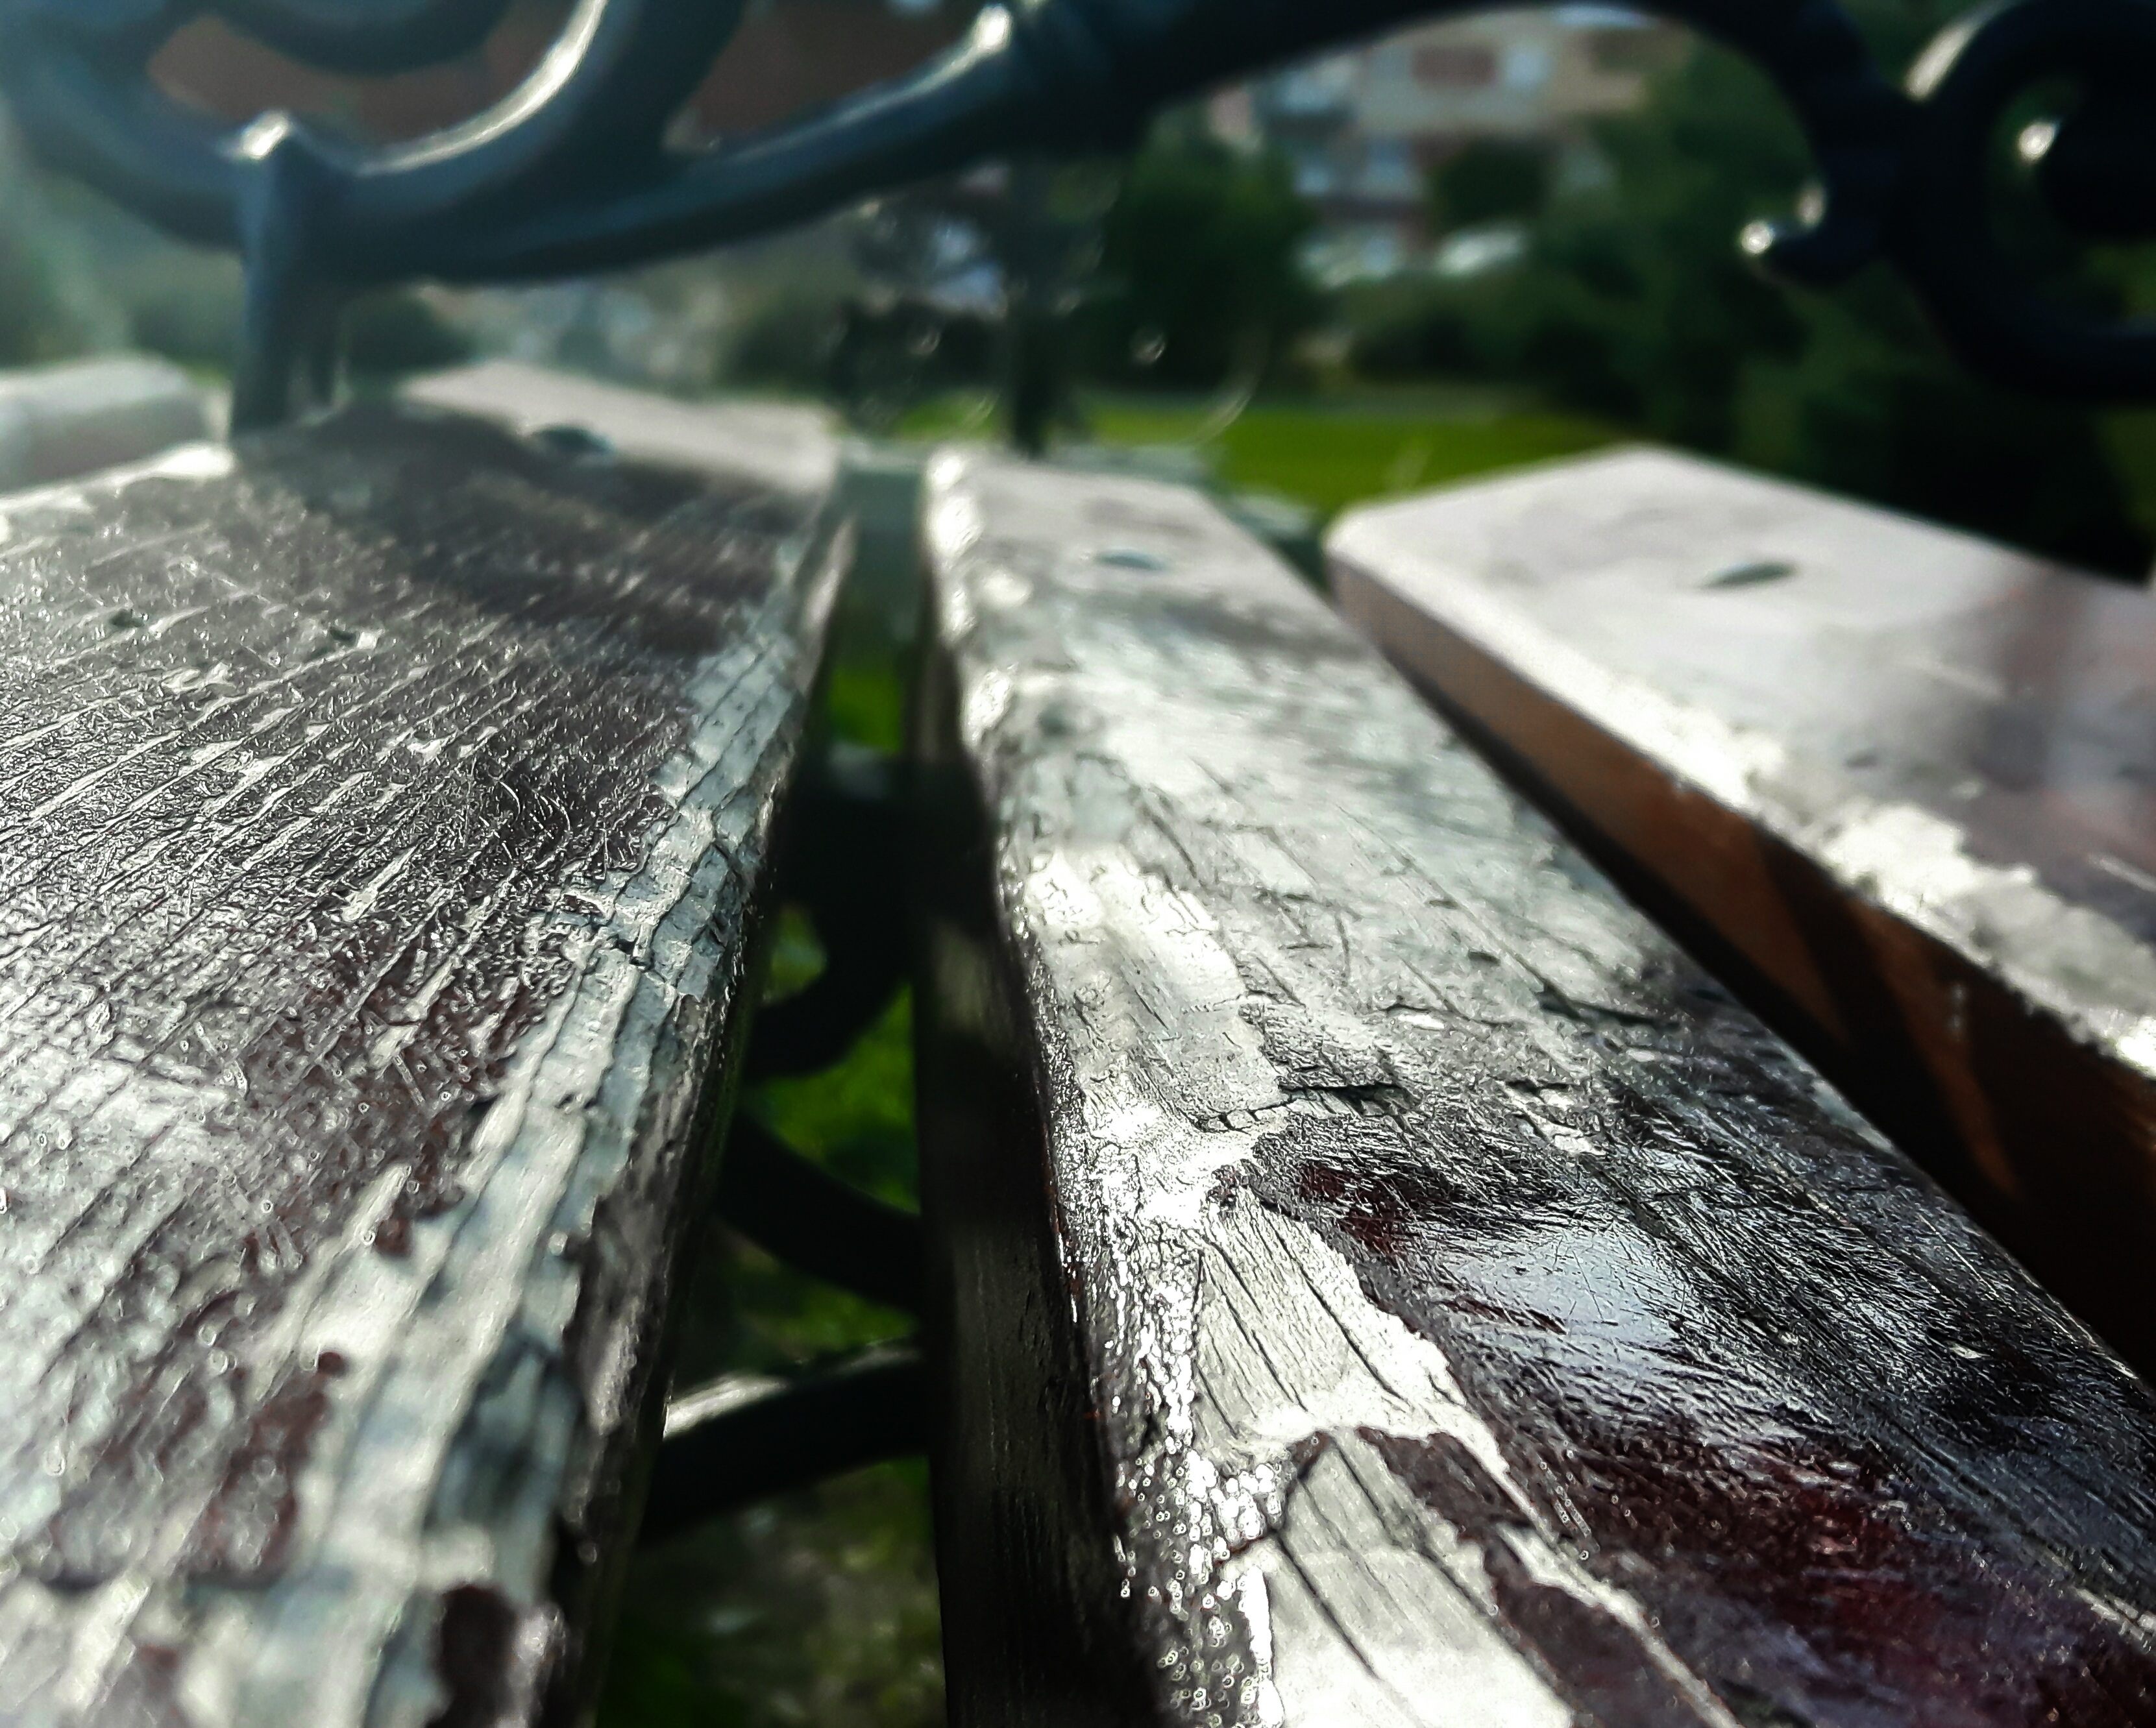
tree, wood, wheel, leaf, green, vehicle, tire, close up, automotive exterior, automotive tire